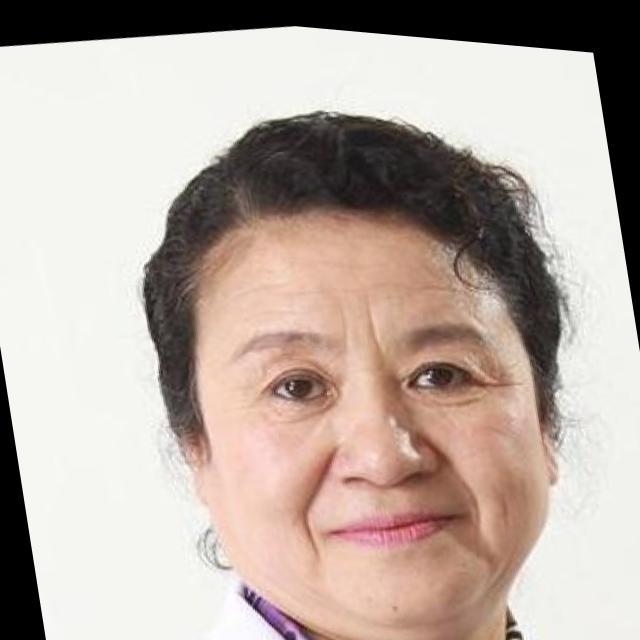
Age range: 45-64